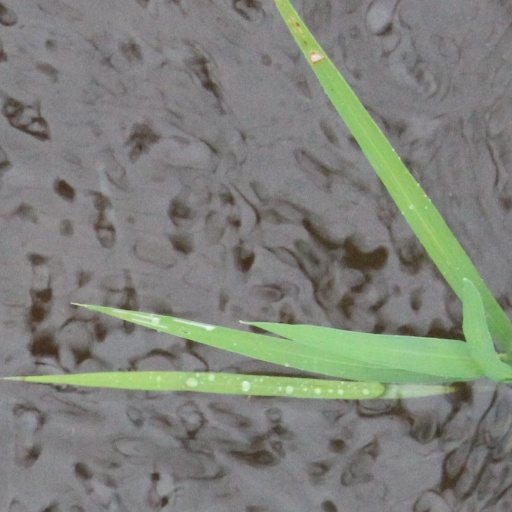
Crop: rice